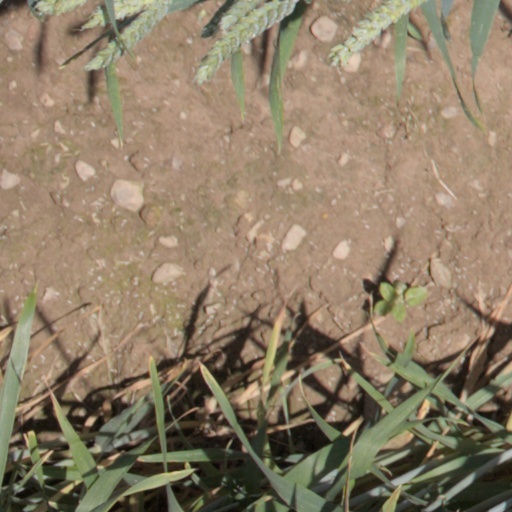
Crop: wheat